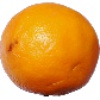
Label: lemon_meyer